Town of Dalby

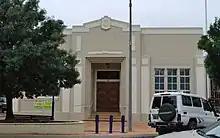
Dalby Town Hall, 2008

The Town of Dalby was a local government area of Queensland, Australia which managed the affairs of Dalby. It was located north-west of Toowoomba. It was amalgamated into the Western Downs Region in 2008.